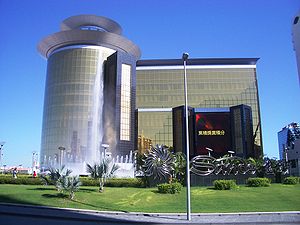
Sands Macao
Sands Macao
Sands Macao er et casinohotel i Macao. Det ejes og drives af Sands China, som er et datterselskab til Las Vegas Sands Corporation. Det har et kasinoareal på 20.600 m², og et hotel med 51 suiter for for VIP-gæster. Det få rum viser at de fleste besøgende er kinesere på dagsbesøg. Casinoet åbnede den 18. maj 2004, og det har gået så godt at alle lån var betalt i maj 2005. Året efter blev der gennemført en stor udvidelse af kasonoet.